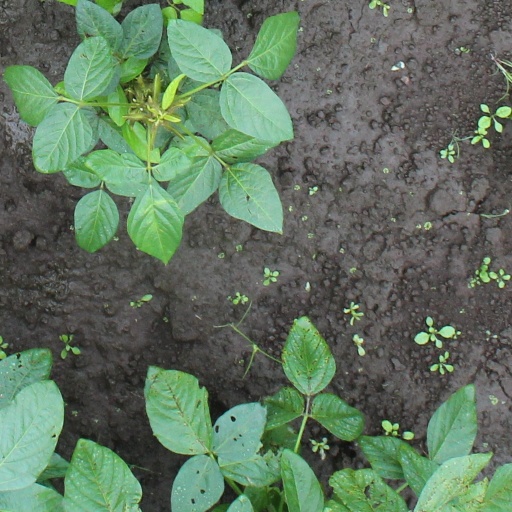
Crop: soybean